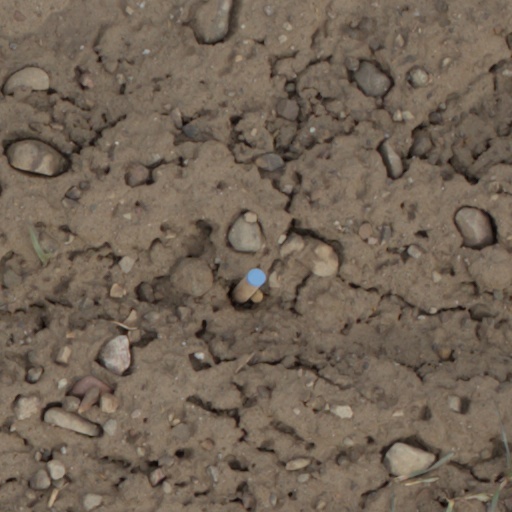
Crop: wheat